James Ferguson (Scottish politician)

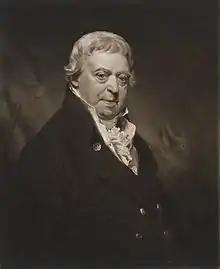
A mezzotint portrait of Ferguson by William Ward, after Sir William Beechey, published 1818

James Ferguson FRSE (25 May 1735 – 6 September 1820) was a Scottish advocate and Tory politician and the third Laird of Pitfour, a large estate in the Buchan area of north east Scotland, which is known as the 'Blenheim of the North'.